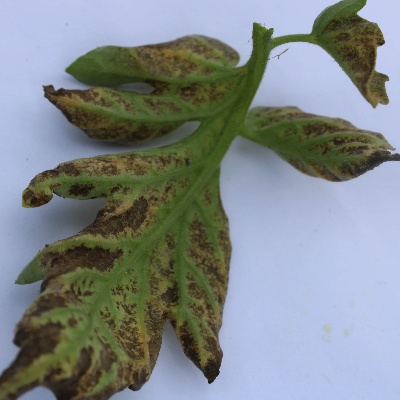
Crop: Tomato
Condition: septoria leaf spot